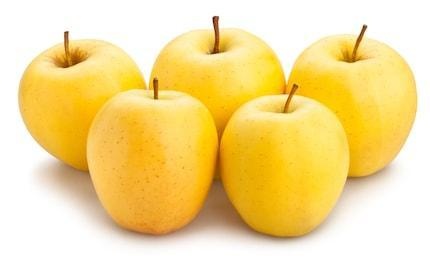
Label: apple